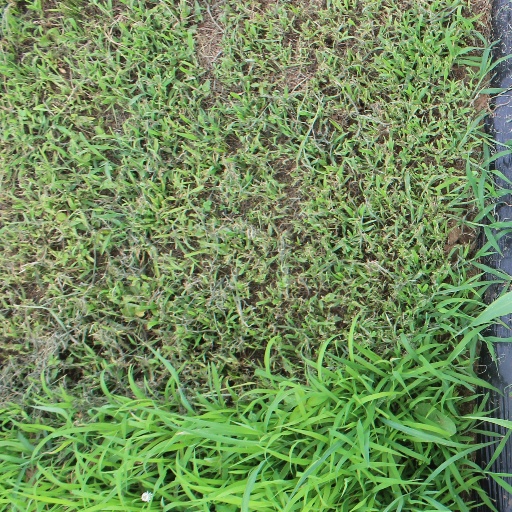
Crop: sorghum